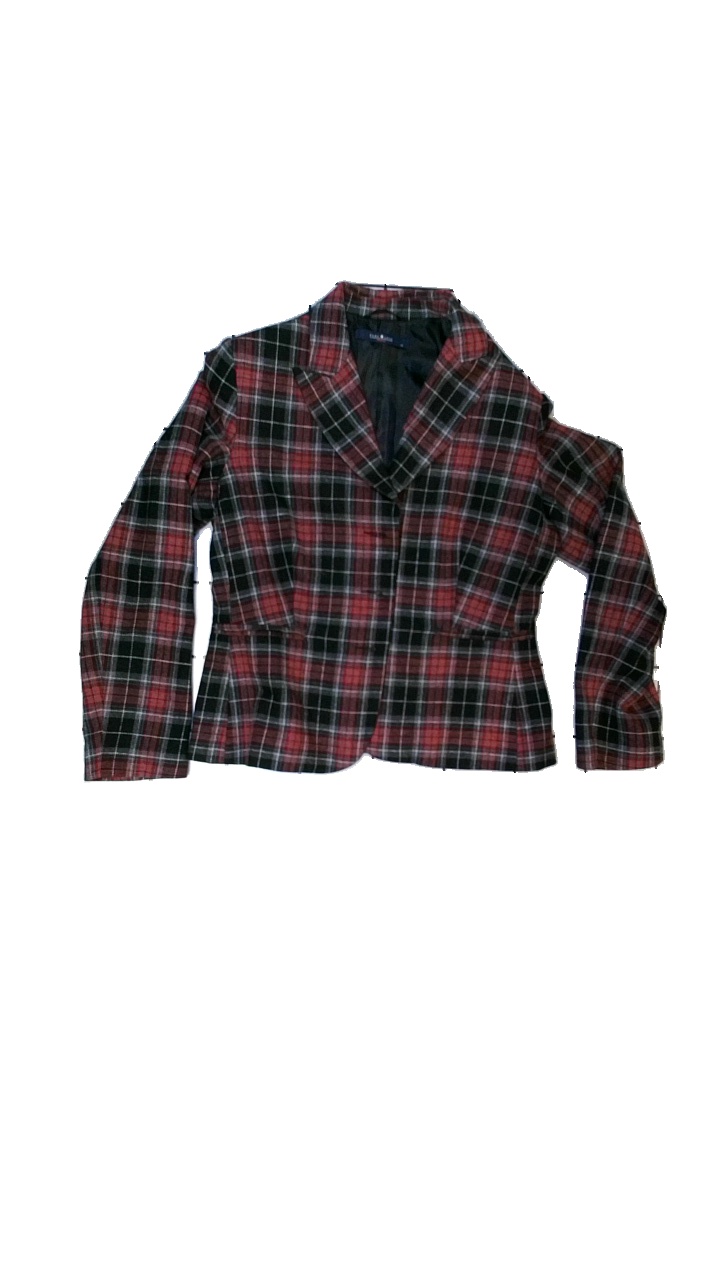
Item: Jacket (Ladies)
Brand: Park Lane
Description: Checkered jacket
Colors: Red, Black, Grey
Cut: Tight, V-collar
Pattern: Checkered print
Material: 51% polyester, 26% wool, 14% viscose, 9% acryllic
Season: Autumn
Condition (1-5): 5
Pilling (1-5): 5
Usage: Reuse
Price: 100-150